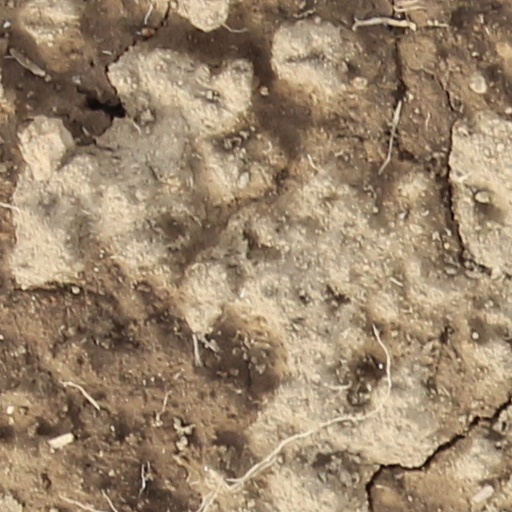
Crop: wheat